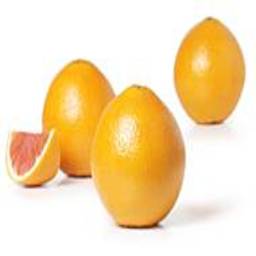
Label: peels